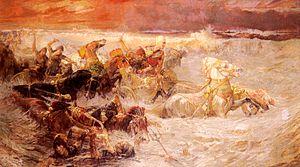
Le pharaon de l'Exode est le pharaon qui aurait régné sur l'Égypte lors de l'Exode décrit dans la Bible. Au cœur de ce sujet se trouve le problème de l'identification de ce pharaon ainsi que l'historicité de l'Exode.